El Lissitzky

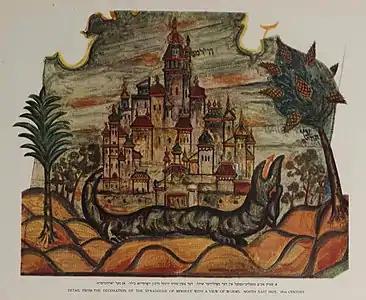
Copy of the mural made by Lissitzky.

Lazar Markovich Lissitzky was born on 23 November 1890 in Pochinok, a small Jewish community southeast of Smolensk, Russian Empire. His father Mordukh (Mark) Zalmanov was well-educated travel agent who know English and German languages, "in his spare time he translated Heine and Shakespeare". He emigrated to America, but returned to Russia as his wife's rabbi advised against emigration. Lissitzky's mother Sarah strictly observed Jewish religious traditions. From 1891 to 1898 Lissitzky's family lived in Vitebsk, where Lazar's brother and sister were born.